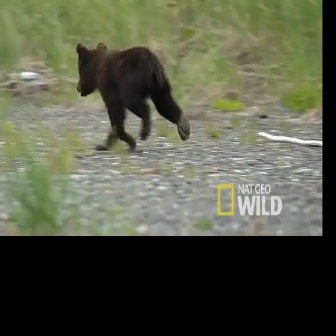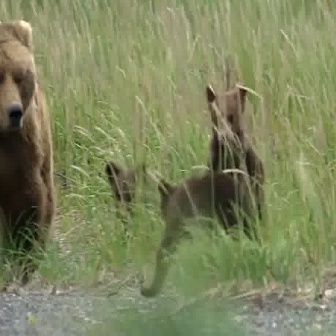
  Please identify the target specified by the bounding box [75,40,189,154] in the first image and locate it in the second image. Return the coordinates in [x_min,y_min,x_max,y_max] format.
Answer: [138,164,267,293]